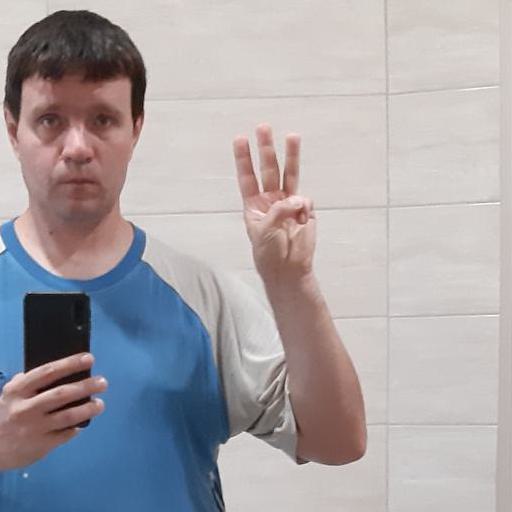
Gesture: three